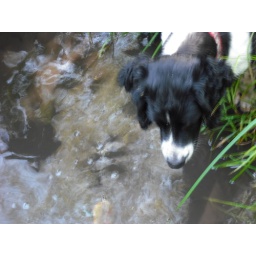
looking for fish in water that is less then a foot deep.